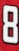
Number: 8